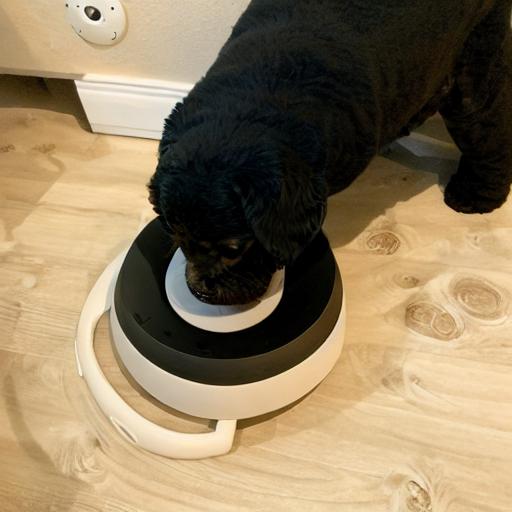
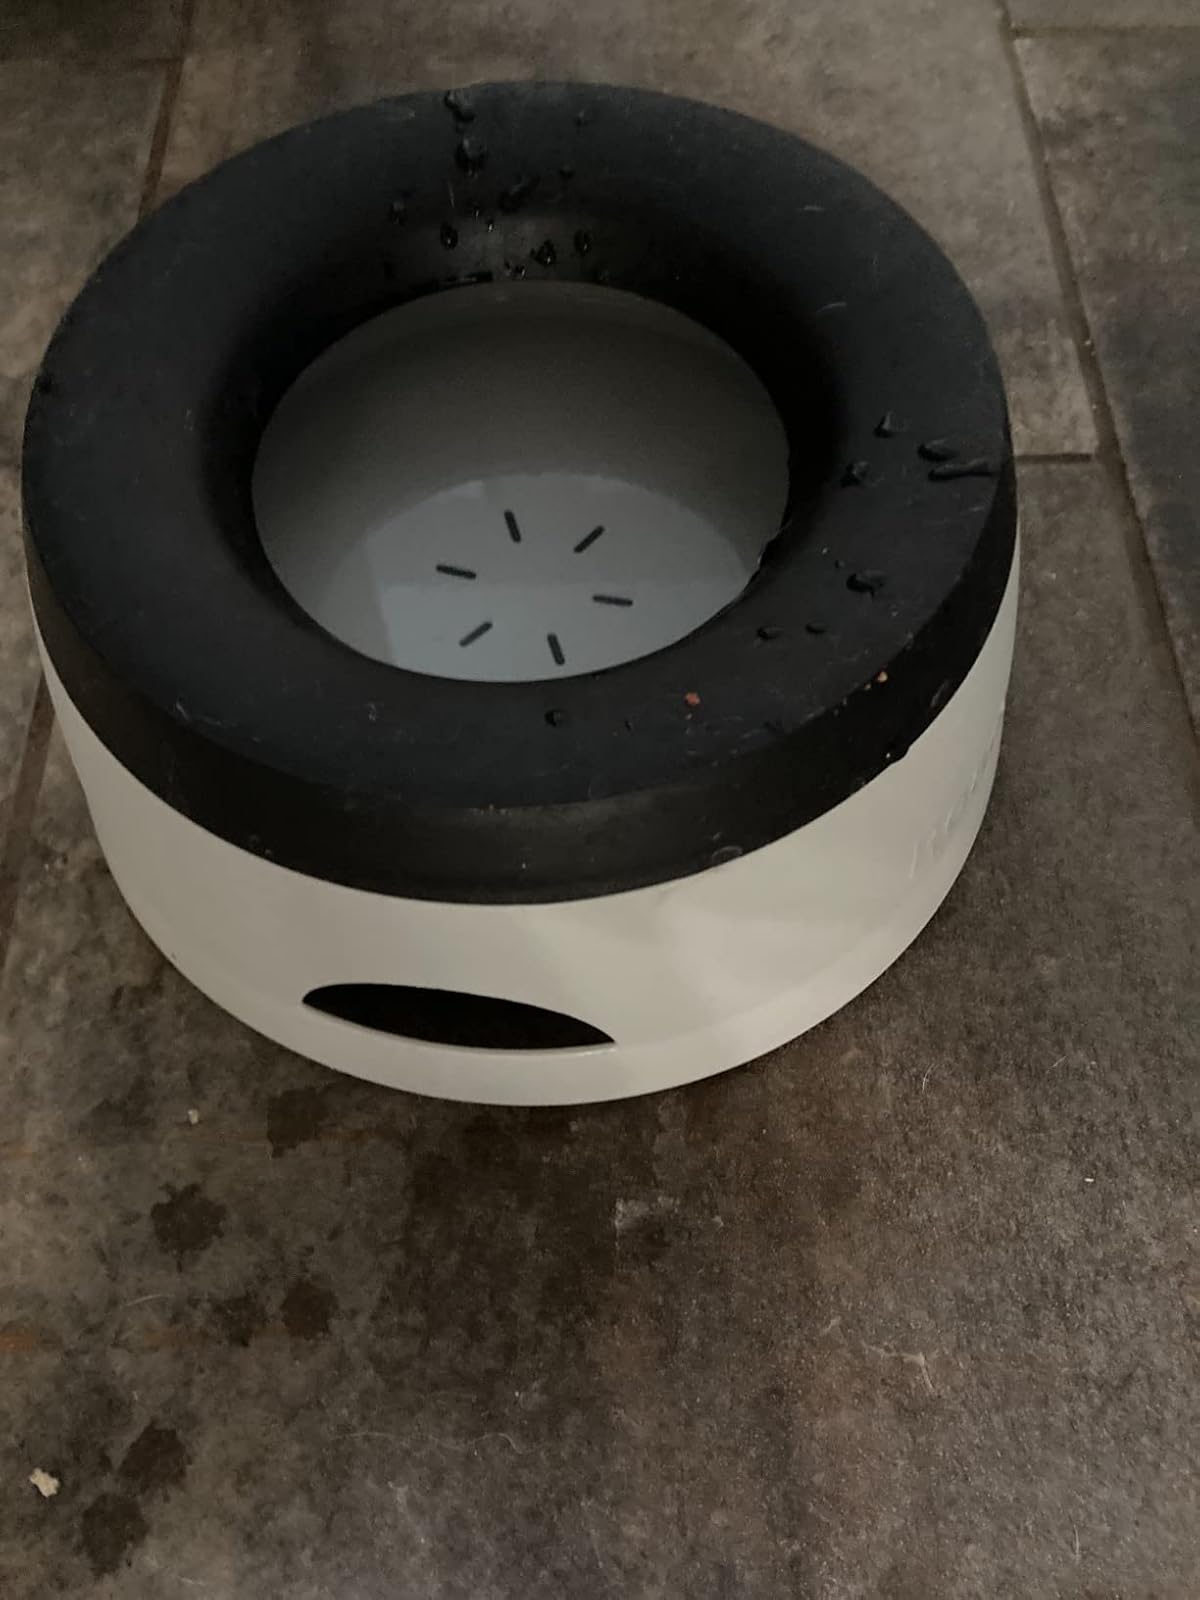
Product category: items_bowl
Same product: no